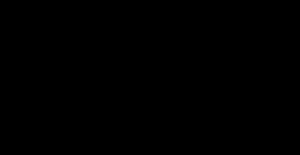
Le nicotinamide adénine dinucléotide est une coenzyme présente dans toutes les cellules vivantes. Il s'agit d'un dinucléotide, dans la mesure où la molécule est constituée d'un premier nucléotide, dont la base nucléique est l'adénine, uni à un second nucléotide, dont la base est le nicotinamide. Le NAD existe sous une forme oxydée, notée NAD⁺, et une forme réduite, notée NADH.
L'ADP-ribosylation est une modification post-traductionnelle de certaines protéines consistant à leur adjoindre une ou plusieurs unités ADP-ribose. Il s'agit d'une modification réversible intervenant dans de nombreux processus des cellules vivantes, notamment la signalisation cellulaire, la réparation de l'ADN, la régulation de l'expression génétique et l'apoptose. Certaines formes de cancer ont été associées à une ADP-ribosylation incorrecte. Cette modification est également à la base du mécanisme d'action de certaines toxines bactériennes telles que la toxine cholérique et la toxine diphtérique.